Edward Littleton (died 1610)

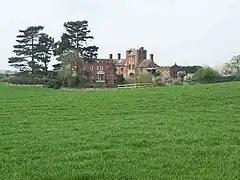
Remains of Pillaton Old Hall, near Penkridge, Staffordshire.

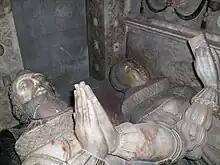
Littleton and his wife, Margaret Devereux, from the double tomb. Margaret was the cousin of the Earl of Essex.

Littleton succeeded to the family estates in 1574, on the death of his father. He had married Margaret Devereux only recently, the marriage settlement dated 23 March 1573. Littleton inherited 16,000 acres in the Penkridge area and another 600 elsewhere in Staffordshire, 1,400 acres in Warwickshire, 900 acres in Shropshire and 940 acres in Worcestershire. His mother survived until 1602 and her jointure, a third of the estate, was, he later claimed, a major drain on his wealth, as was the property held in tail by his siblings. His mother's jointure was certainly large: it included all of the Warwickshire and Shropshire estates, as well as lands in Staffordhire. However, the death of his father-in-law, Sir William Devereux, in 1579 probably eased matters considerably, as Devereux left considerable legacies to his daughters. Certainly Littleton was sufficiently prominent and wealthy to serve two terms as High Sheriff of Staffordshire in 1581 and 1593. His subsidy assessment rose from only £5 in 1576 to £20 in 1590 and he could afford to settle an allowance of £100 on his eldest son, also Edward, at his marriage in 1599. By any standards, he was actually a large and wealthy landowner, of considerable regional importance.